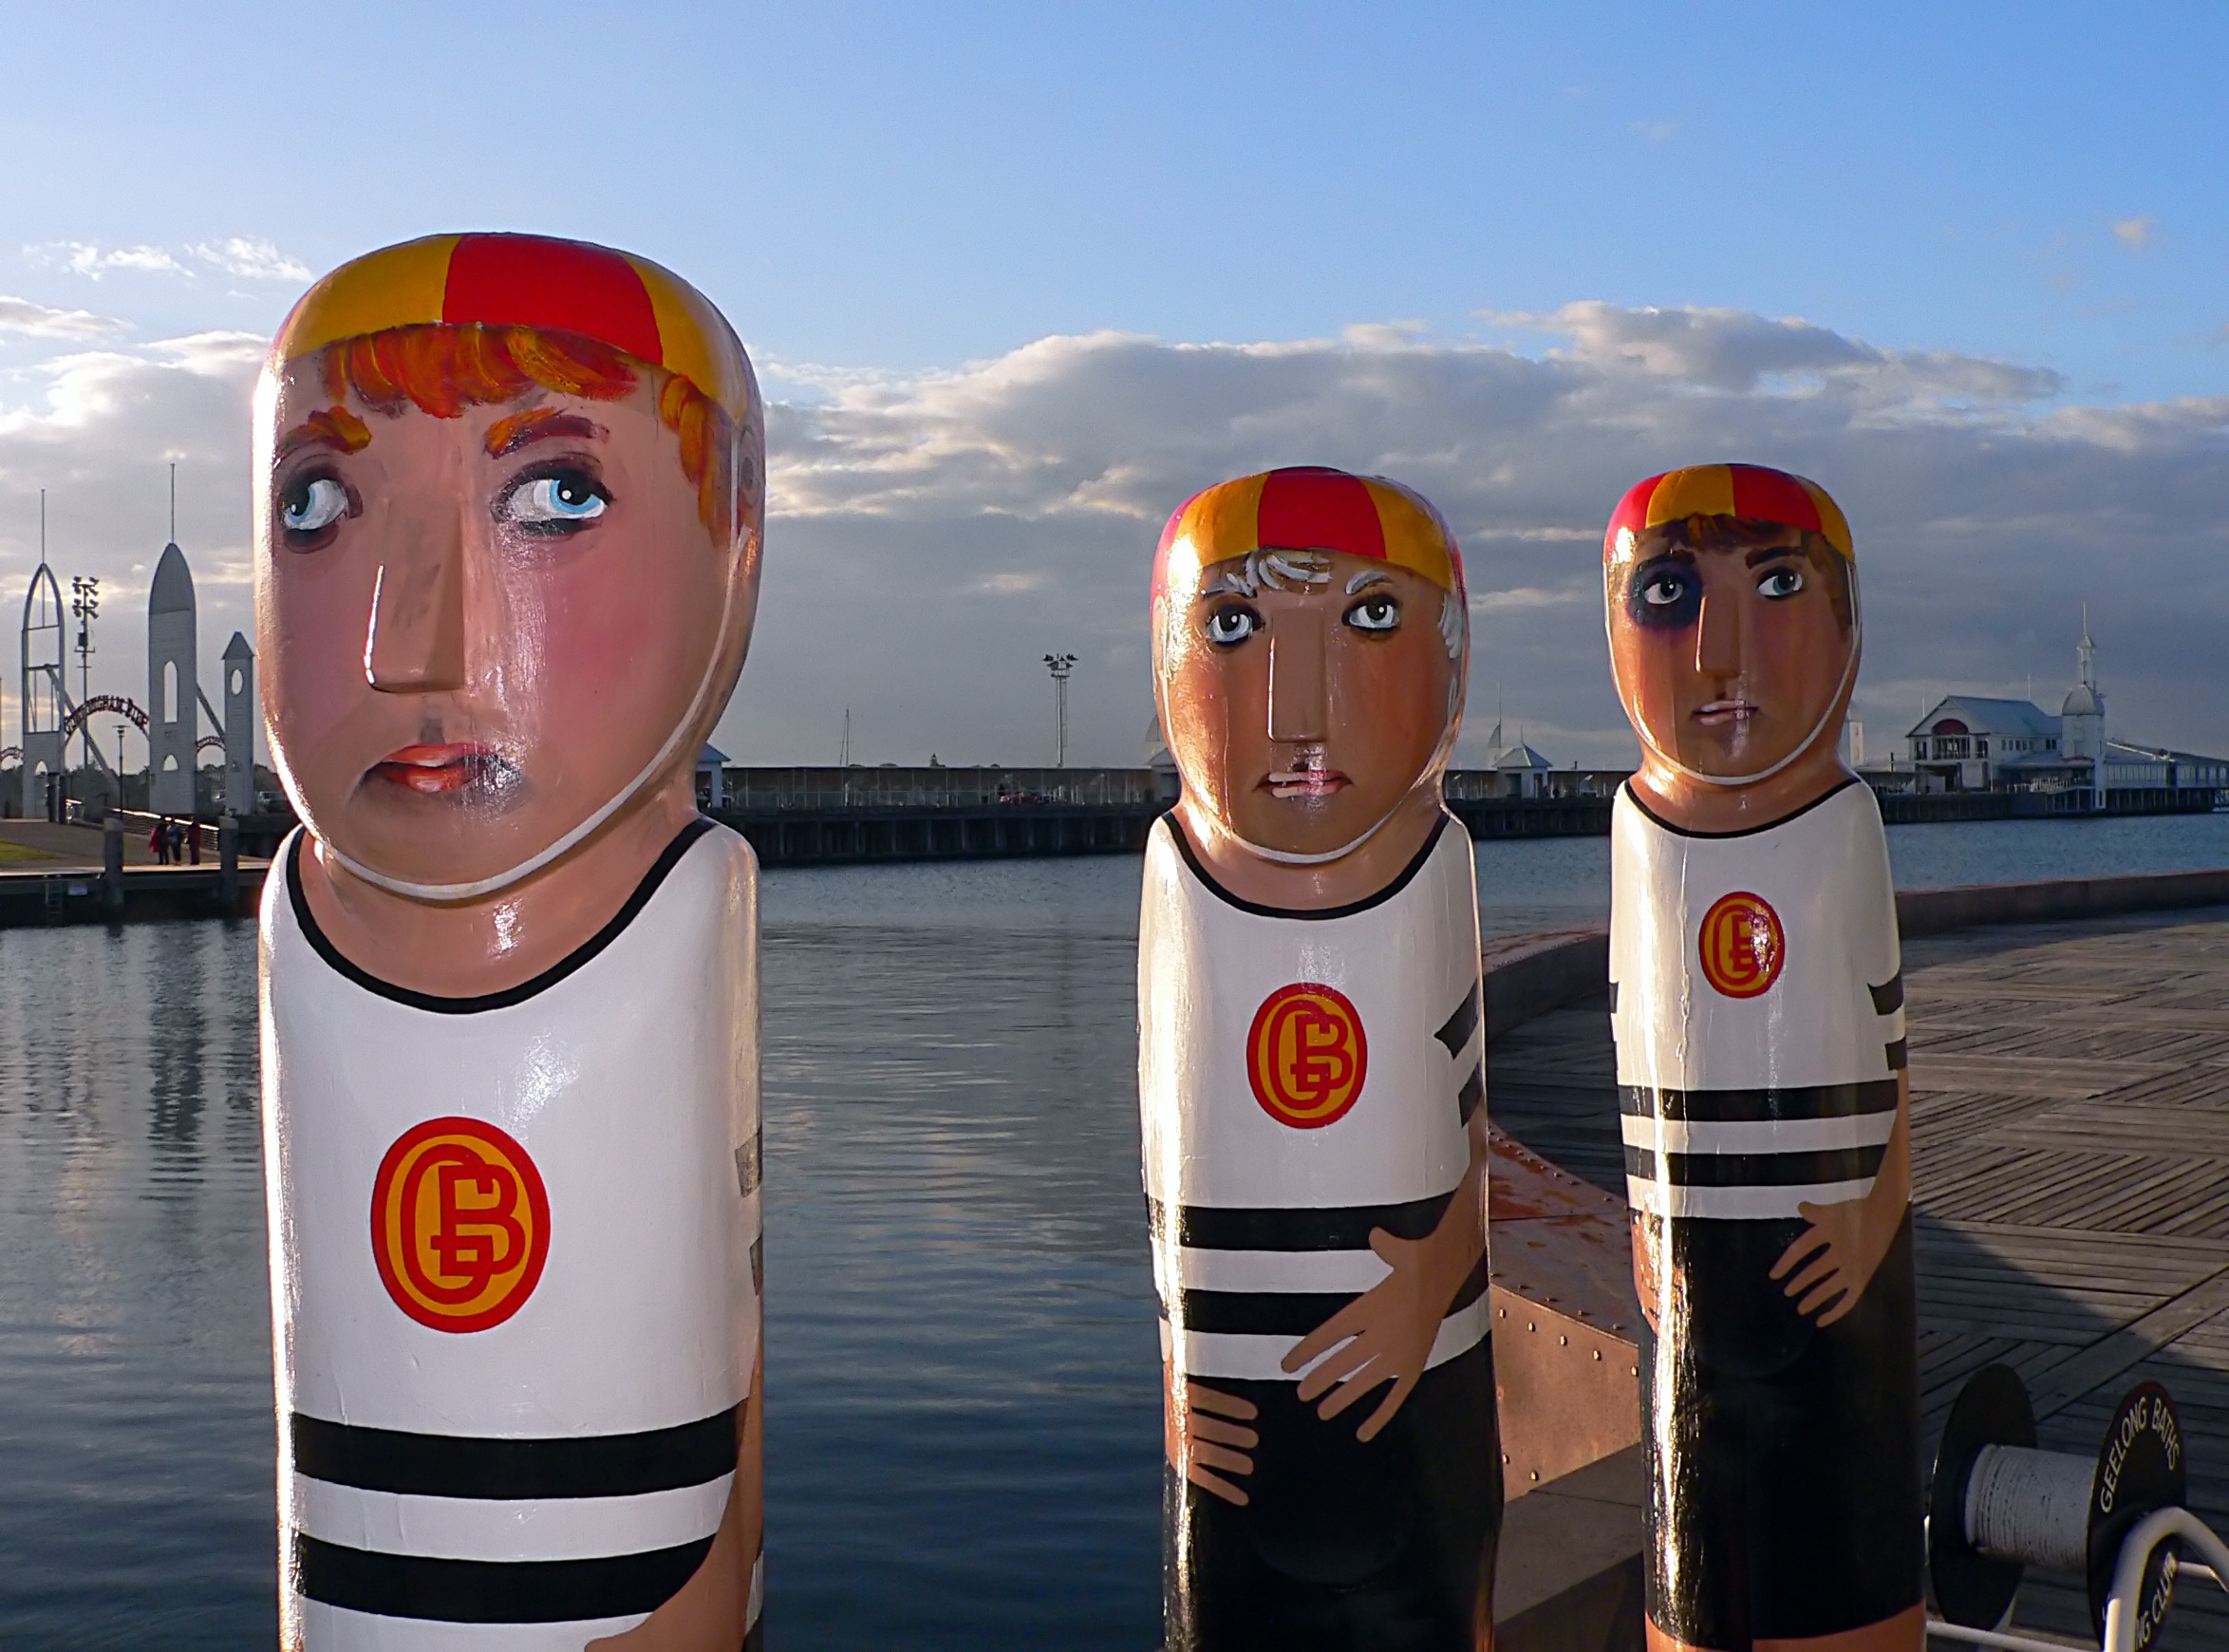
red, australia, image, lumix, publicart, bridgecamera, bollards, geelong, games